Central Mechanical Engineering Research Institute

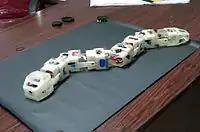
Serpentine robot developed by CMERI

CMERI has one office campus and three residential campuses in Durgapur. Office campus spans in an area of 81 acres with more than 16 buildings. The campus is located 7.80 kilometers from Durgapur railway station and 1.6 kilometers from Durgapur City Center. The campus is adjacent to National Institute of Technology, Durgapur and National Power Training Institute, Durgapur. An extension center of CMERI, Durgapur is situated in Bardhaman District, an industrial town of West Bengal.